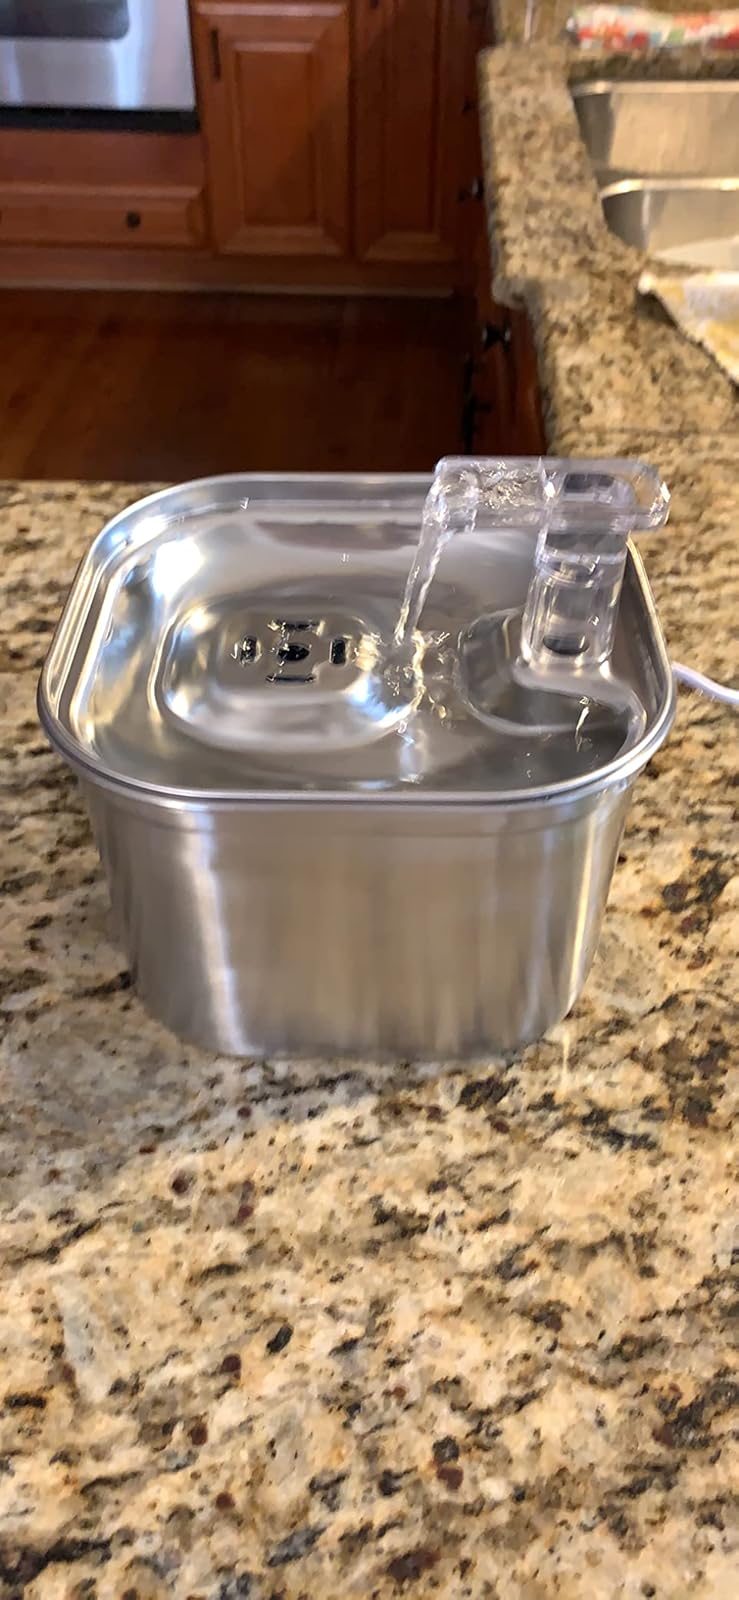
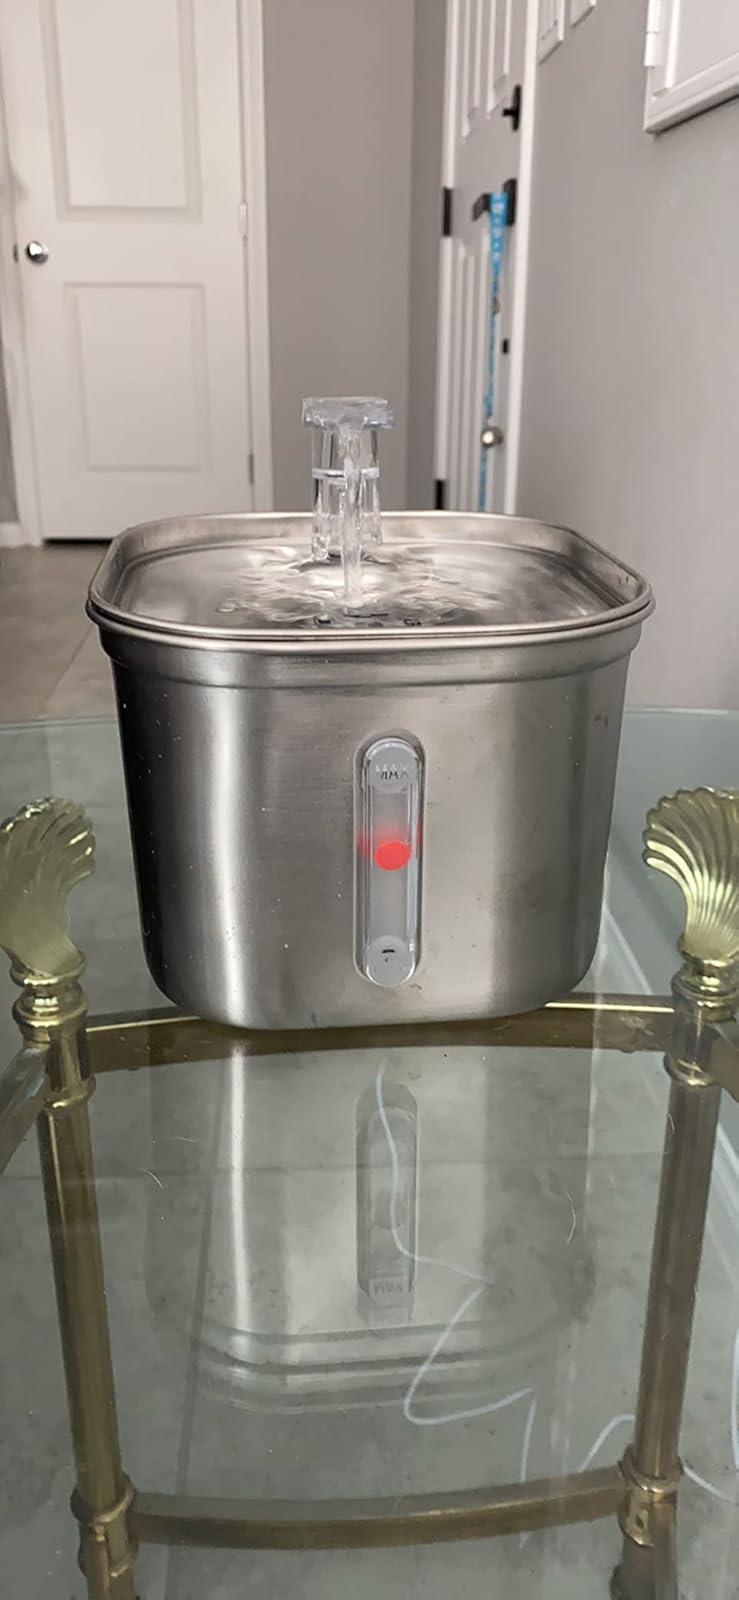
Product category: items_bowl
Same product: yes